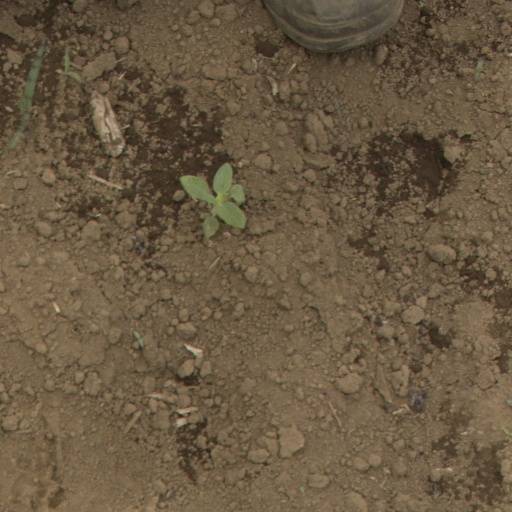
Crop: Jerusalem artichoke